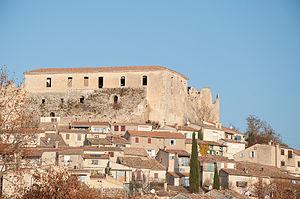
Gréoux, le village et son château
Gréoux-les-Bains est une commune française située dans le département des Alpes-de-Haute-Provence, en région Provence-Alpes-Côte d'Azur.